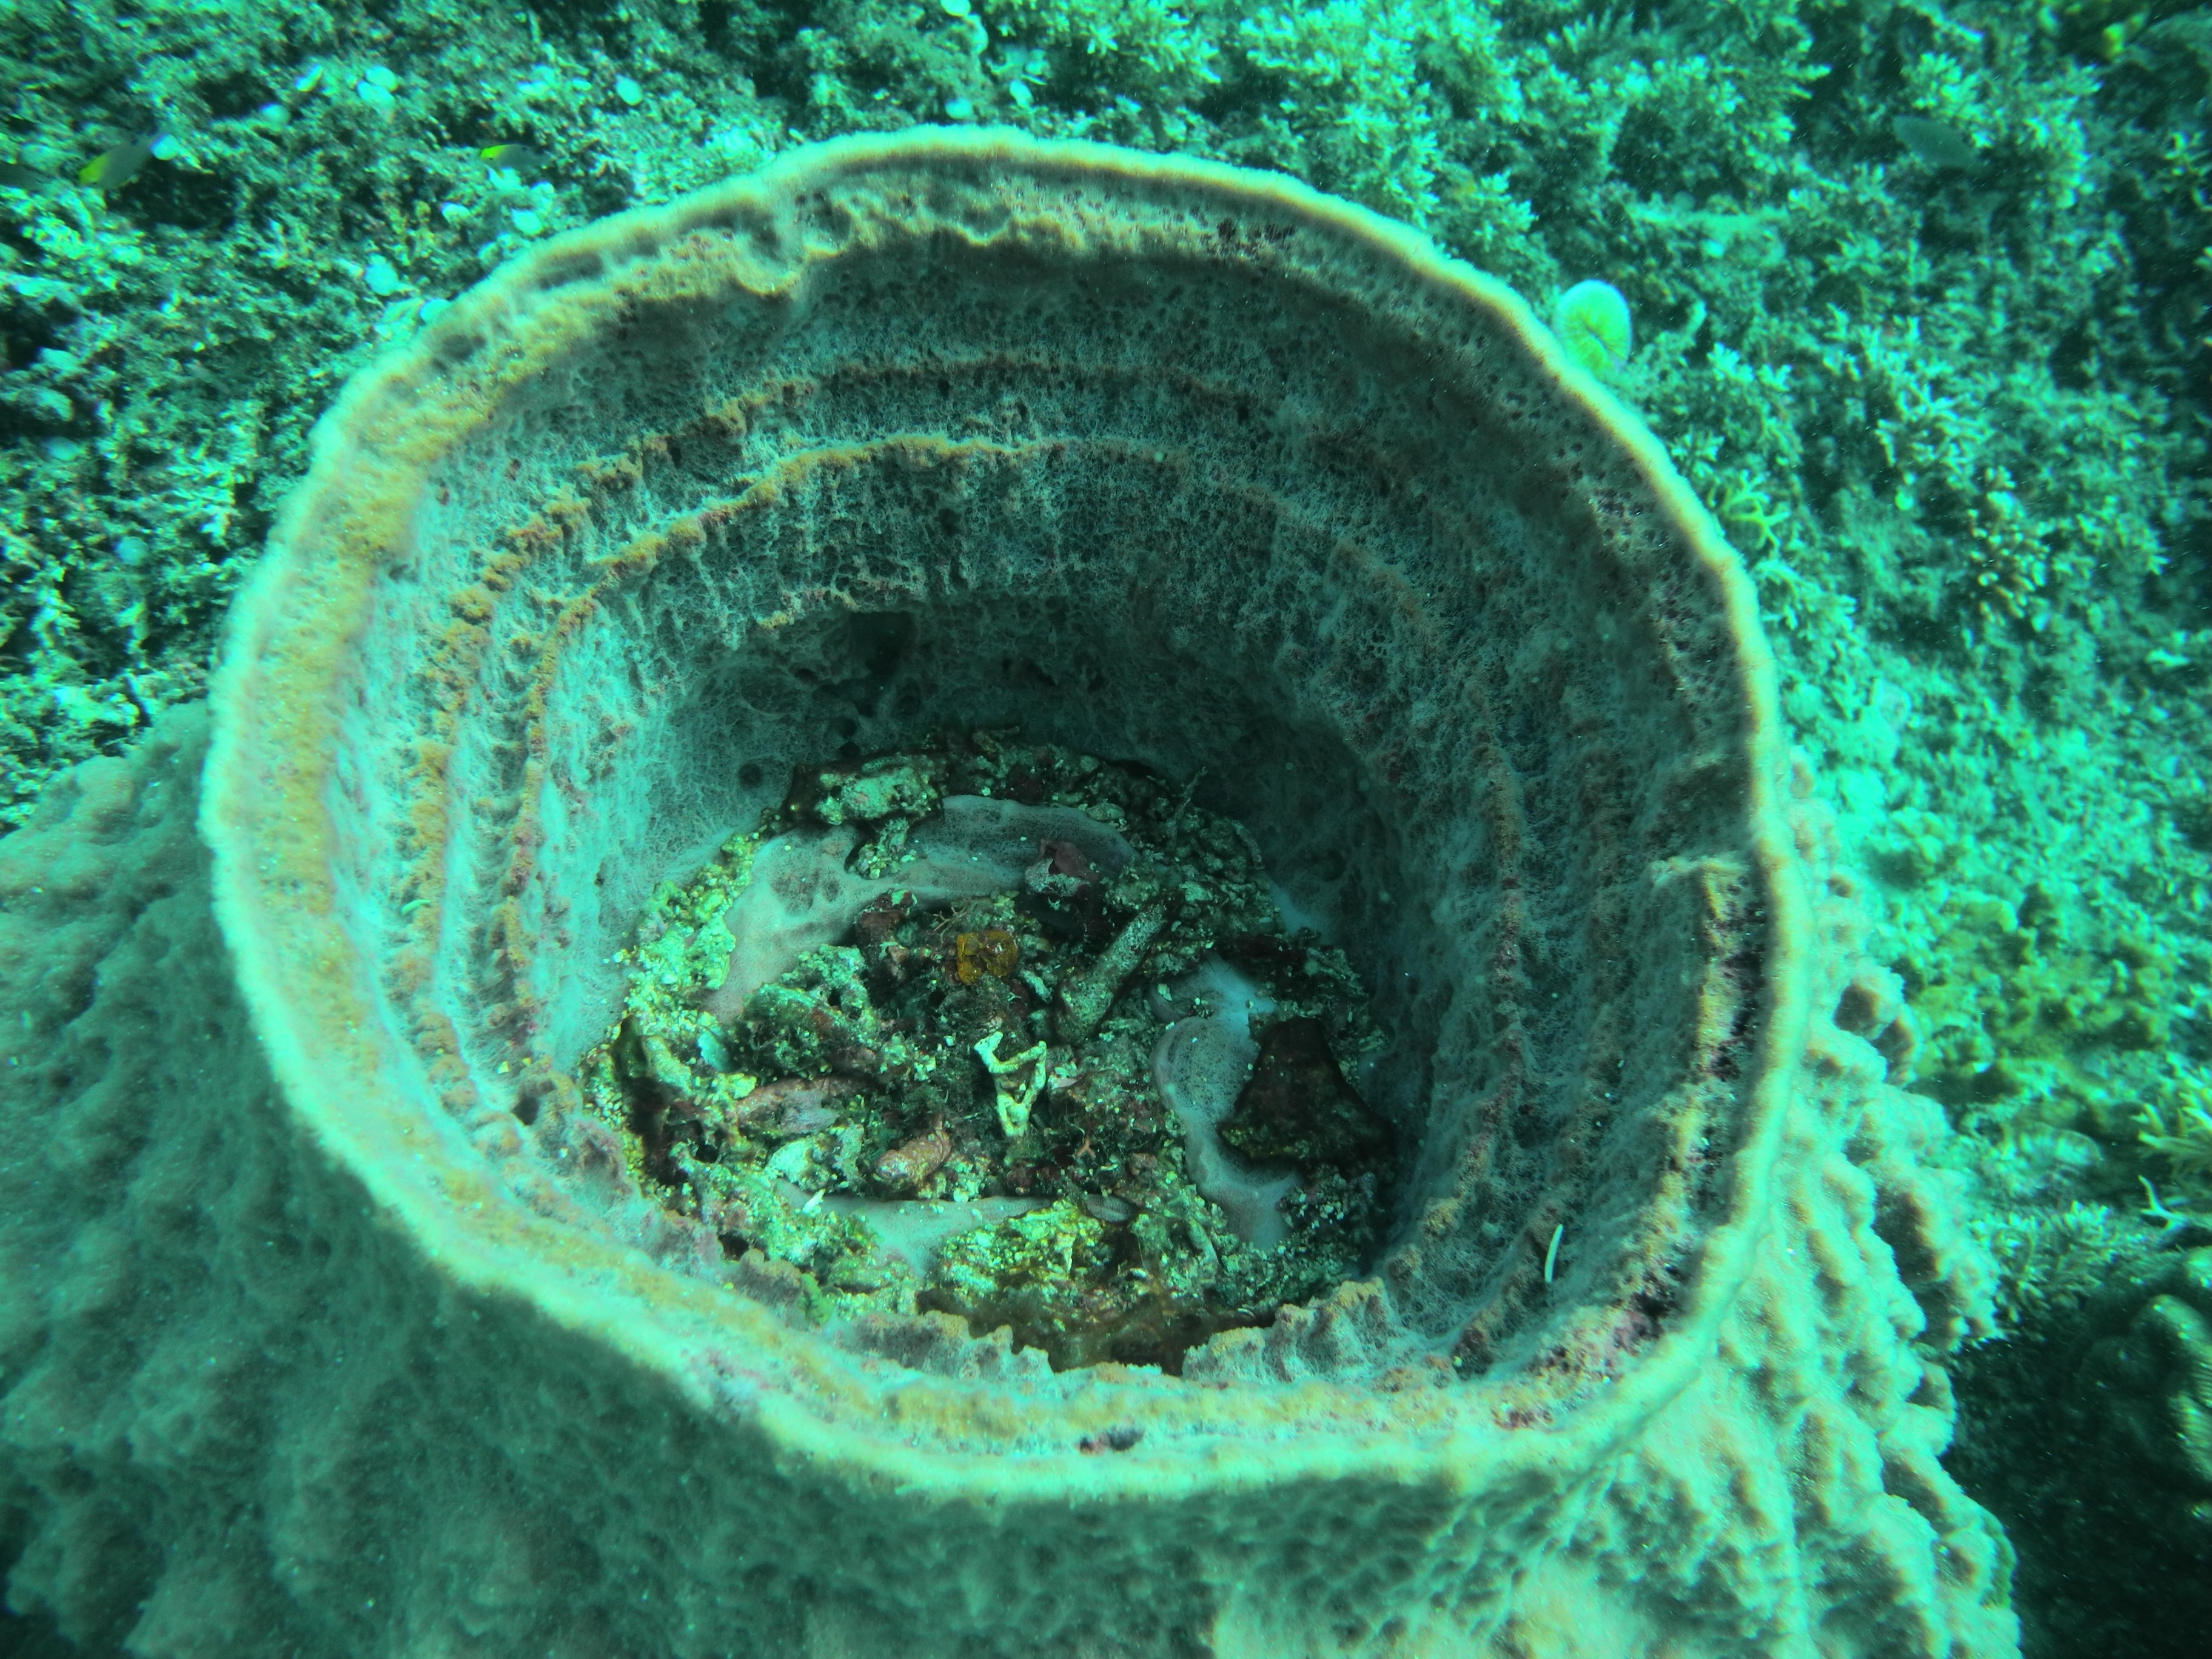
sea, underwater, biology, coral, coral reef, sponge, reef, ecosystem, marine biology, stony coral